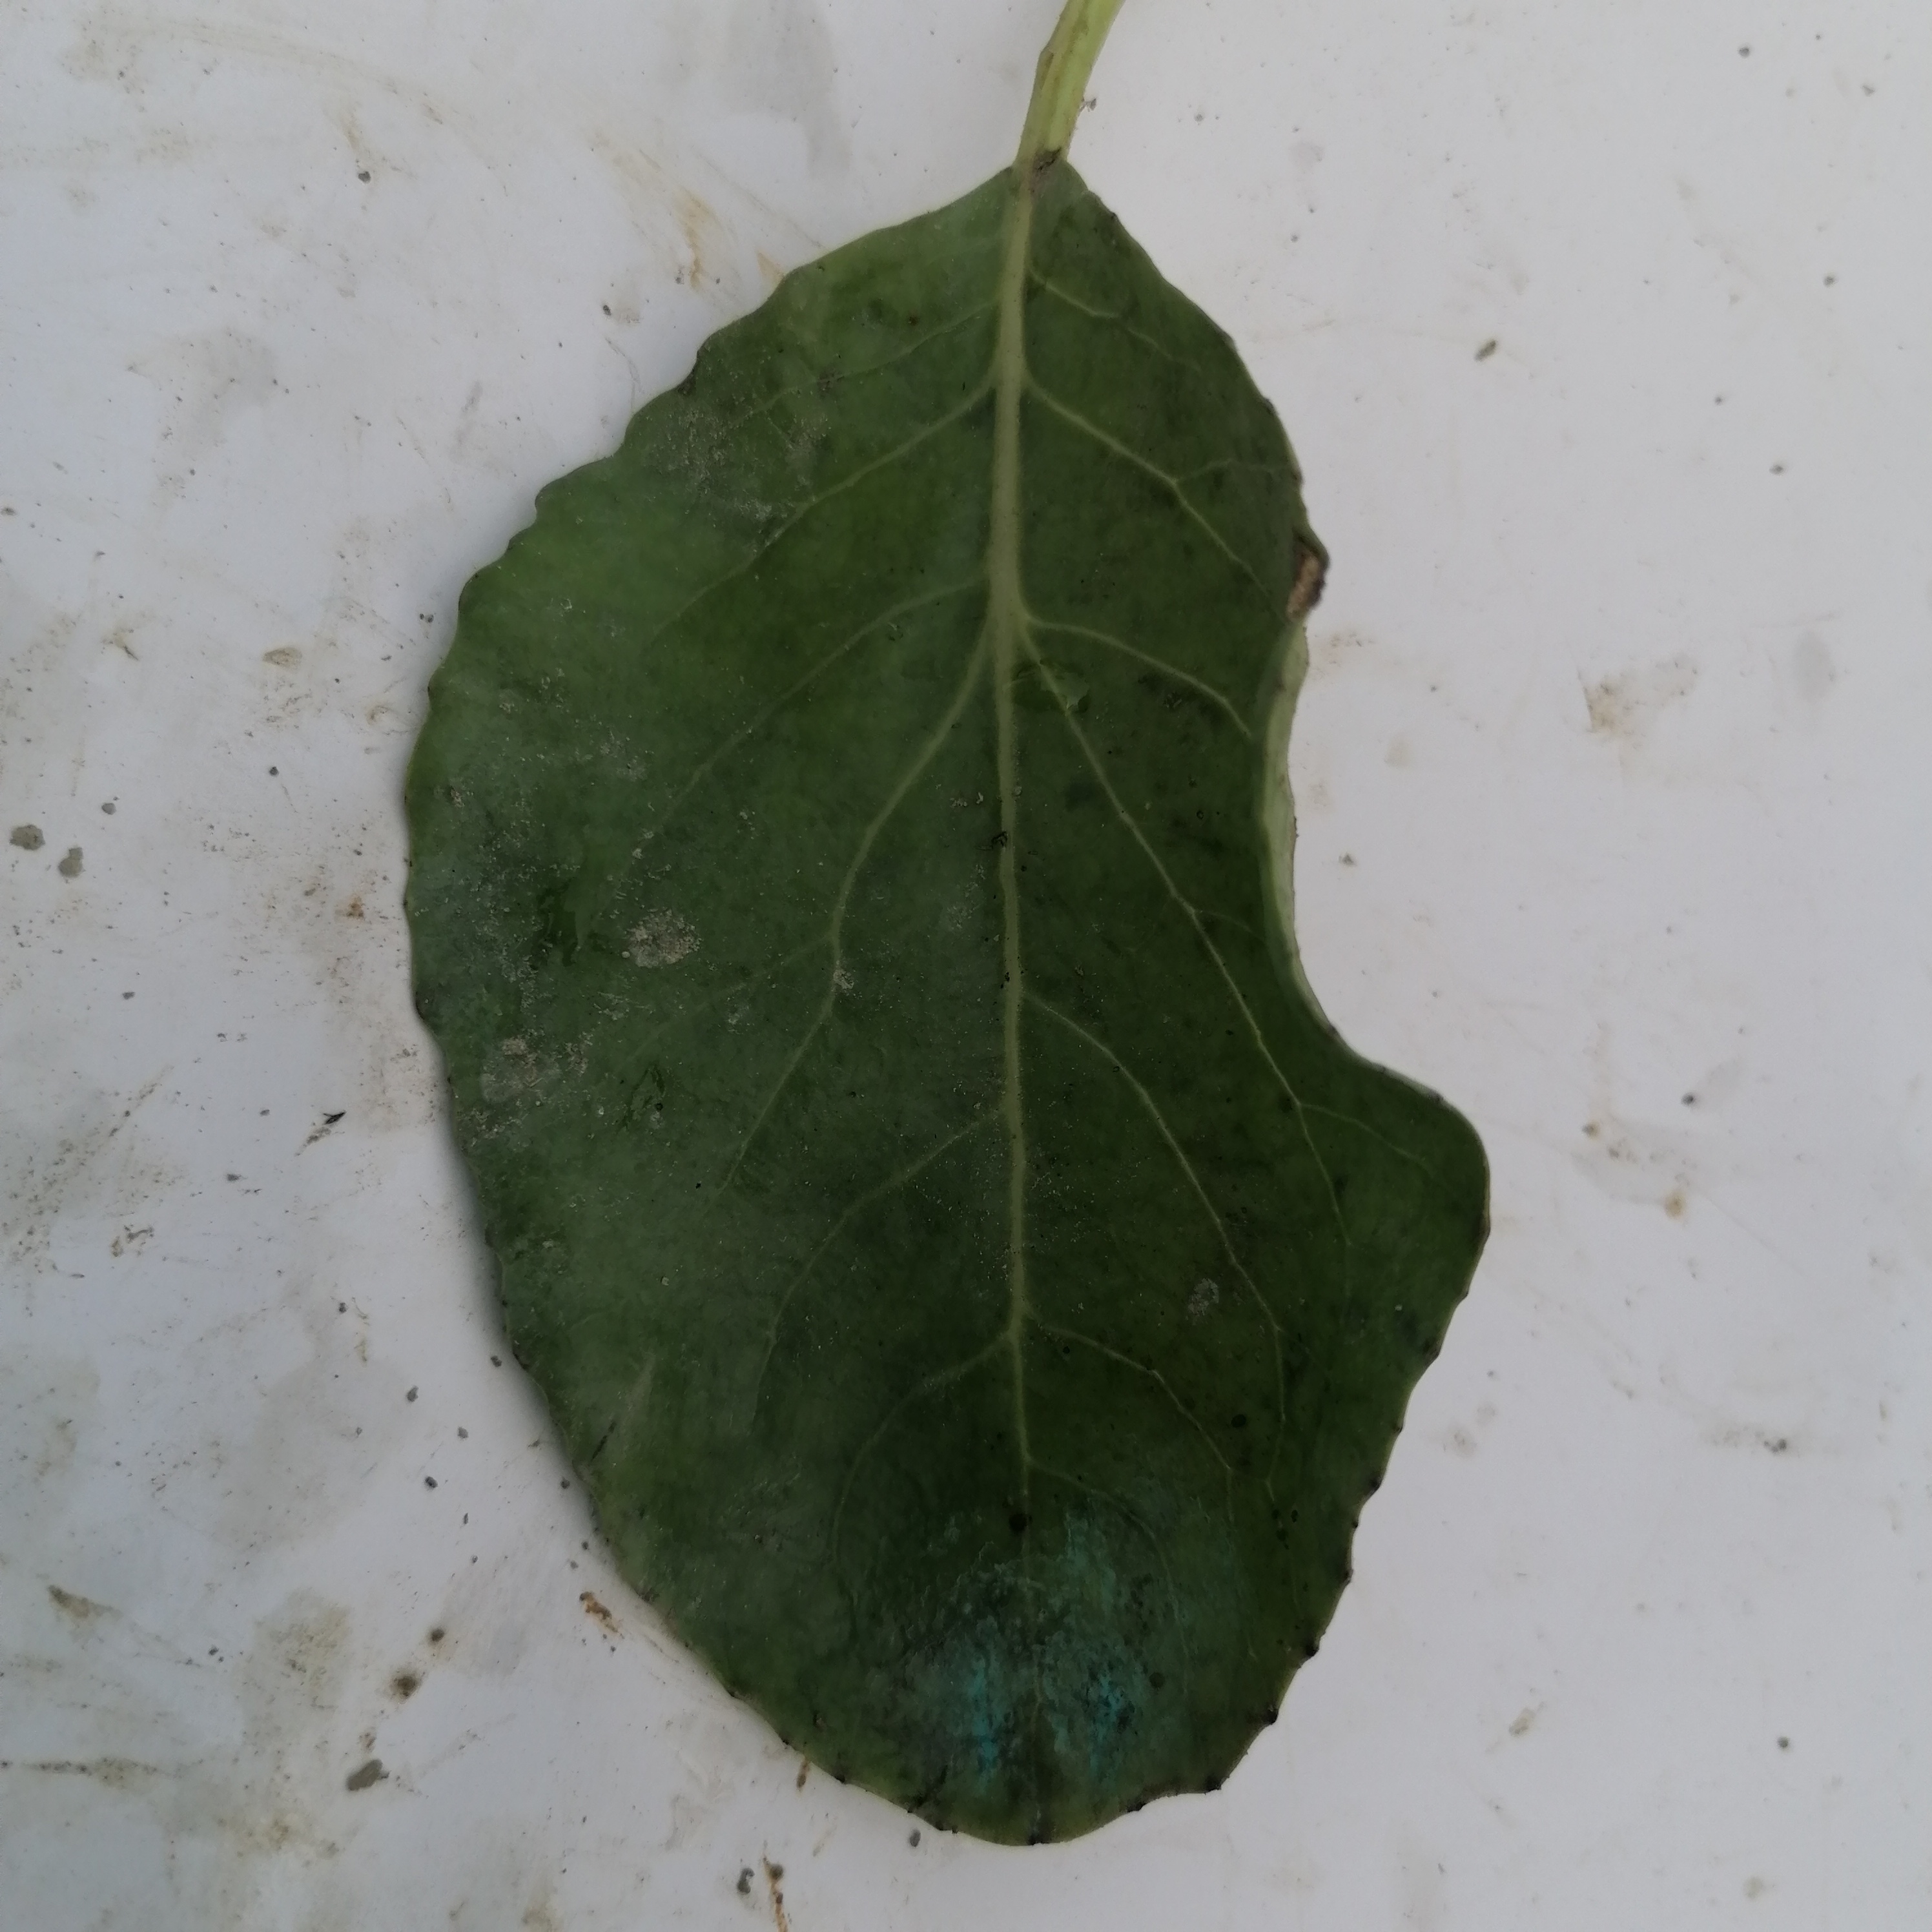
Label: Healthy